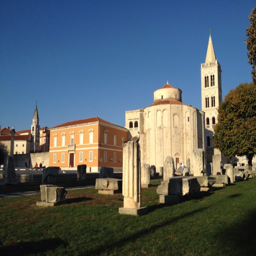
tourist attraction with tower in the background